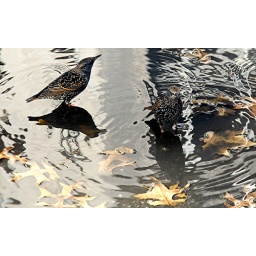
More birds take a bath in NYC